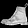
Label: Ankle boot